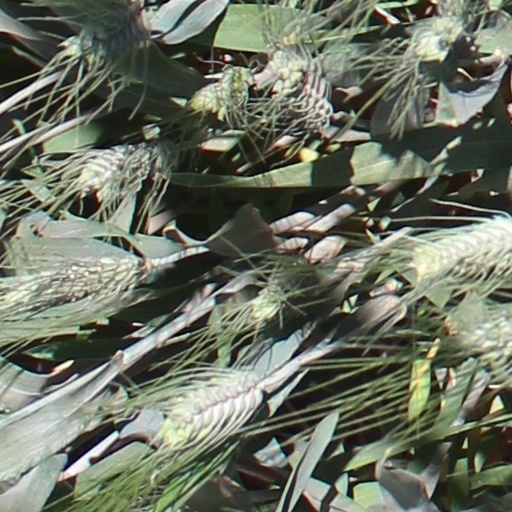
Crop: wheat